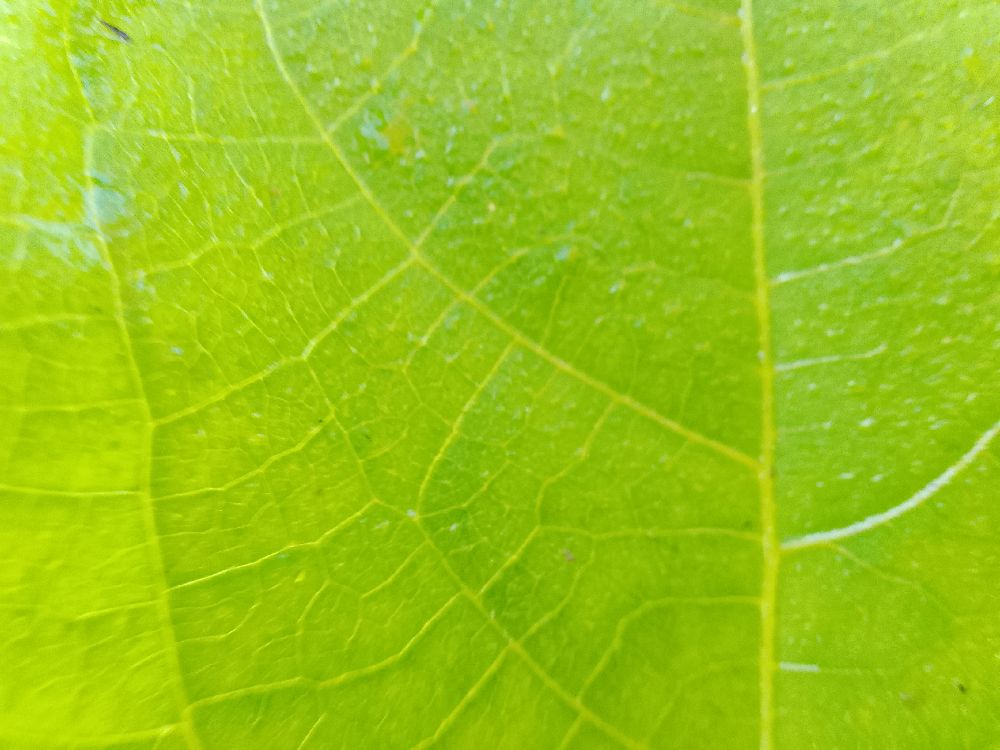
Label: healthy